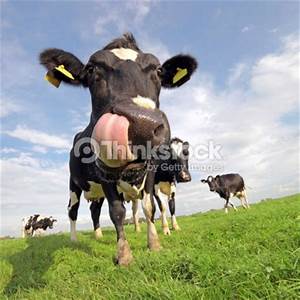
Label: cow